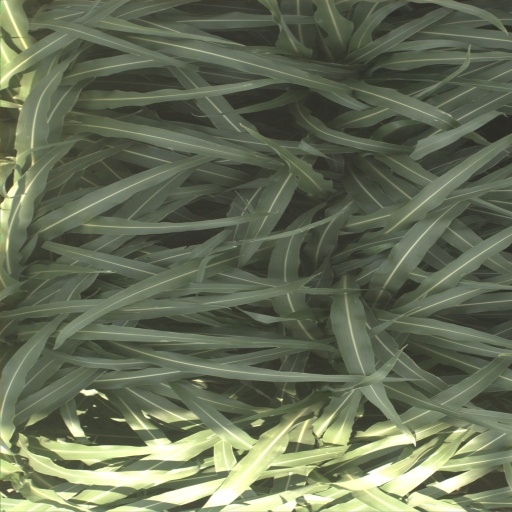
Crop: sorghum